Racha-Lechkhumi and Kvemo Svaneti

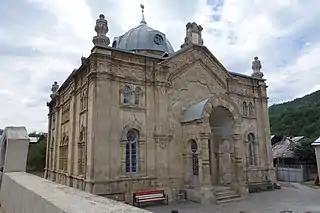
Oni Synagogue

Racha-Lechkhumi and Kvemo Svaneti is located in the north of Georgia and covers an area of . The eastern tip of the region is "de facto" in South Ossetia and is not under Georgian control. This concerns approximately . Racha-Lechkhumi and Kvemo Svaneti borders the Samegrelo-Zemo Svaneti region to the west, the Russian Caucasian republics of Kabardino-Balkaria and North Ossetia-Alania to the north, the Georgian Shida Kartli region to the southeast, and Imereti to the south. Racha-Lechkhumi and Kvemo Svaneti is traversed by the northeasterly line of equal latitude and longitude.